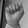
ASL letter: A